Outside (jazz)

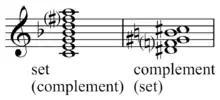
Side-slipping complementation: C7 chord/Lydian dominant scale (chord-scale system) and complement .

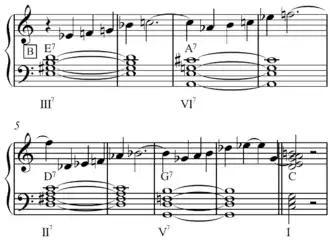
Side-slipping on rhythm changes B section, written for a B-flat instrument .

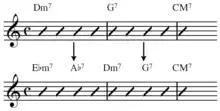
Side-slipping through distant ii–V .

The term outside is commonly used by jazz musicians playing in a post-bop idiom, but despite its frequent use in musicians’ jargon there is no set or standardized definition for it. As the term is commonly understood, outside is not a direct synonym to terms such as free improvisation, polytonality or atonality but a musical phenomenon in its own right. Also, outside concerns tonal tension; it does not involve breaking rhythmic, timbral or stylistic boundaries. Certain performance characteristics are as central in outside playing as they are in jazz improvisation in general: playing with good sound; with rhythmic drive and stability; and with confidence and conviction.